James Russell (Hong Kong judge)

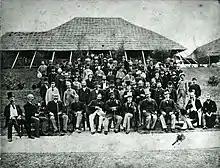
Hawaiian King Kalakaua visits Hong Kong in 1881. Russell appears to sitting immediately to the right of the photo to Governor Hennessy

Between 1881 and 1883, Russell served as Colonial Treasurer and Registrar-General.